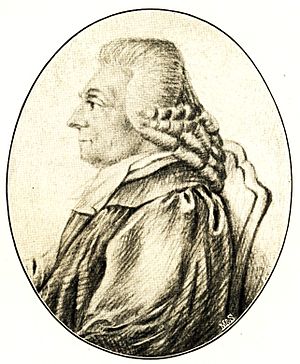
Johann Friedrich Wilhelm Jerusalem
Jerusalem. Stik formodentligt udført af Daniel Chodowiecki.
Johann Friedrich Wilhelm Jerusalem var en tysk protestantisk teolog.